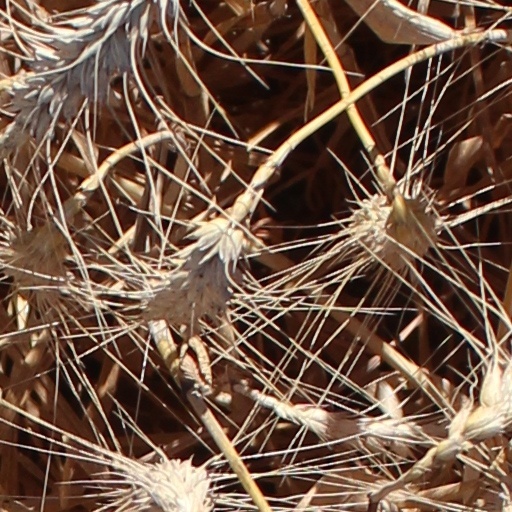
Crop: wheat